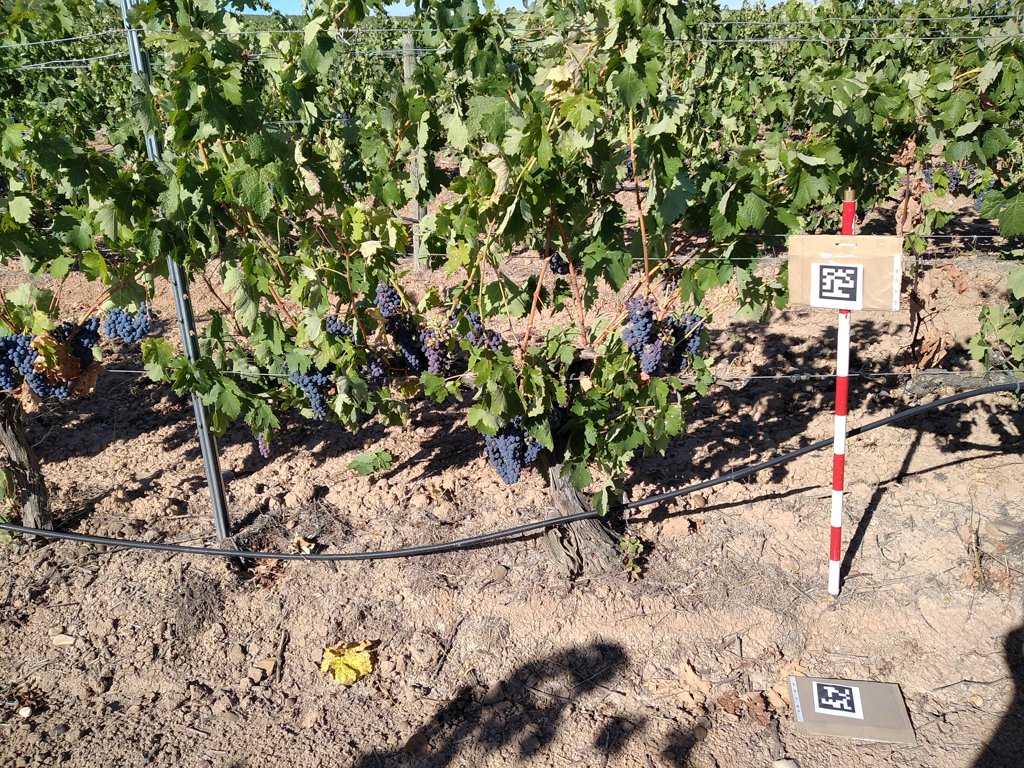
Berries visible: 663
Grape clusters: 18